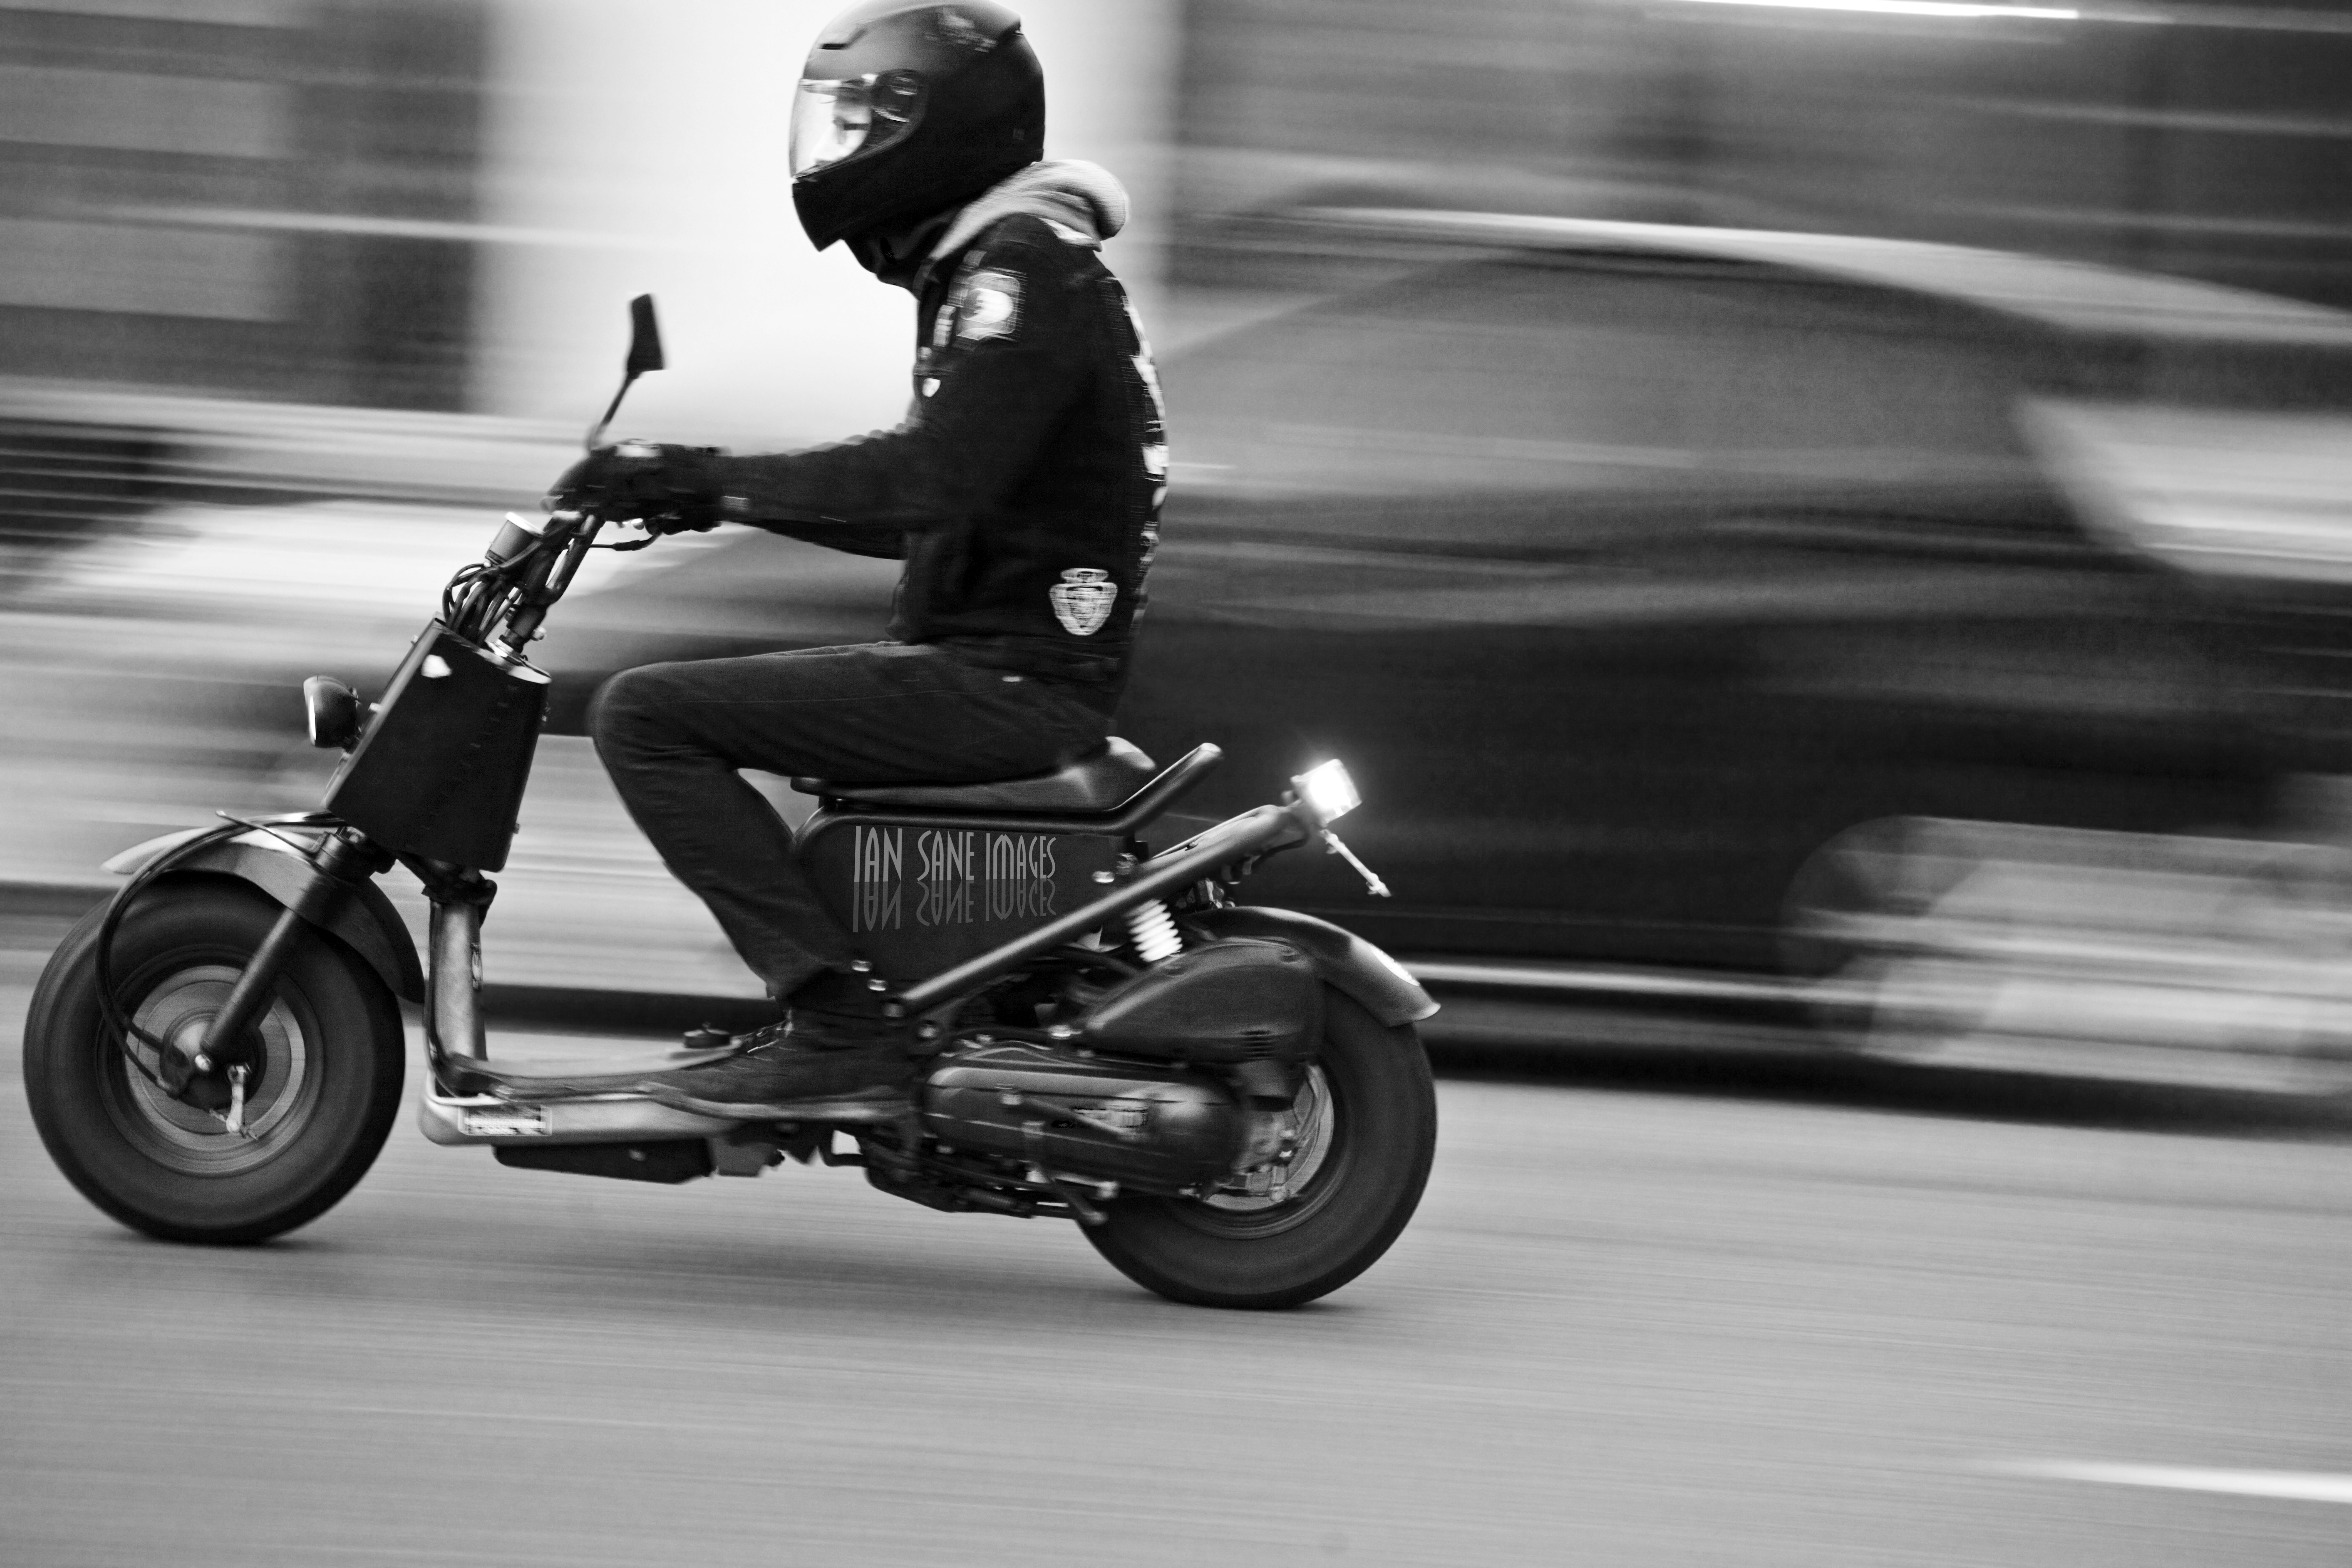
man, black and white, white, street, car, camera, photography, bicycle, vehicle, lens, motorcycle, canon, black, monochrome, rocket, candid, district, eos, is, scooter, arts, motor, panning, mark, ii, 5d, images, usm, alberta, northeast, oregon, portland, ian, sane, ef100400mm, f4556l, motorcycling, land vehicle, monochrome photography, automobile make, automotive design